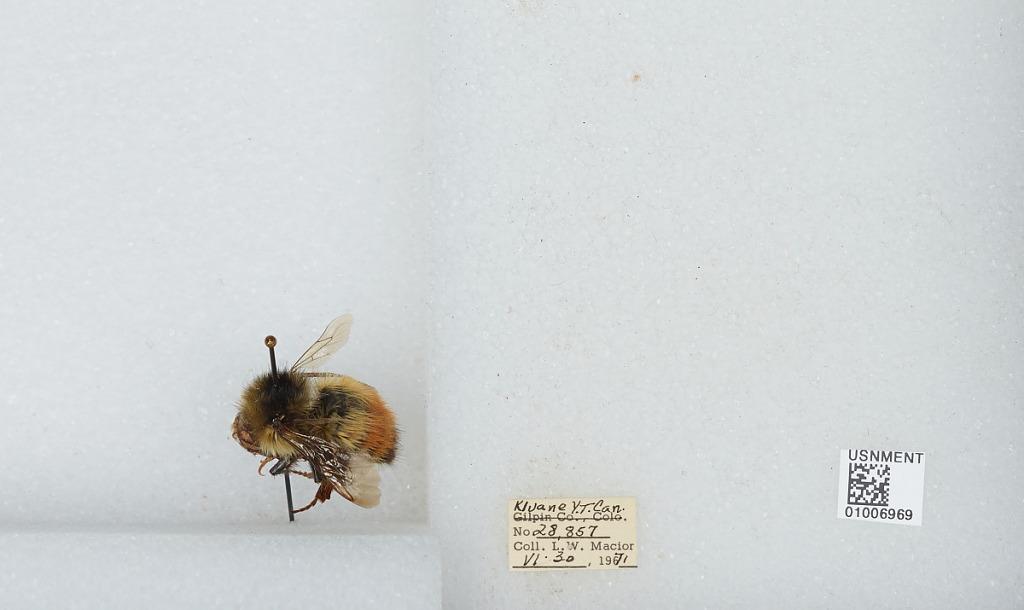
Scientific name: Bombus (Pyrobombus) flavifrons Cresson
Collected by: L. Macior
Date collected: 1971-6-30
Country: Canada
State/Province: Yukon Territory
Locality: Kluane
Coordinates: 60.75, -139.5